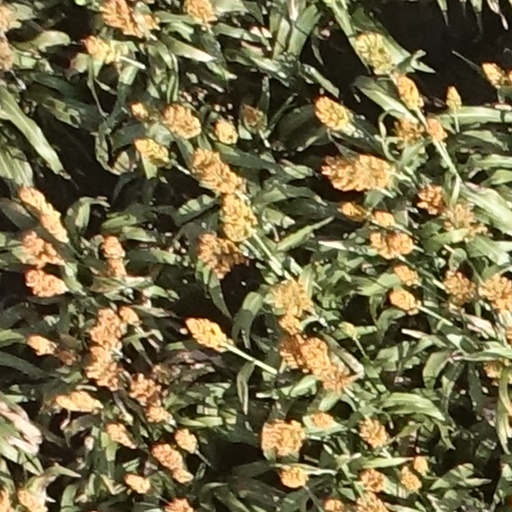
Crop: sorghum